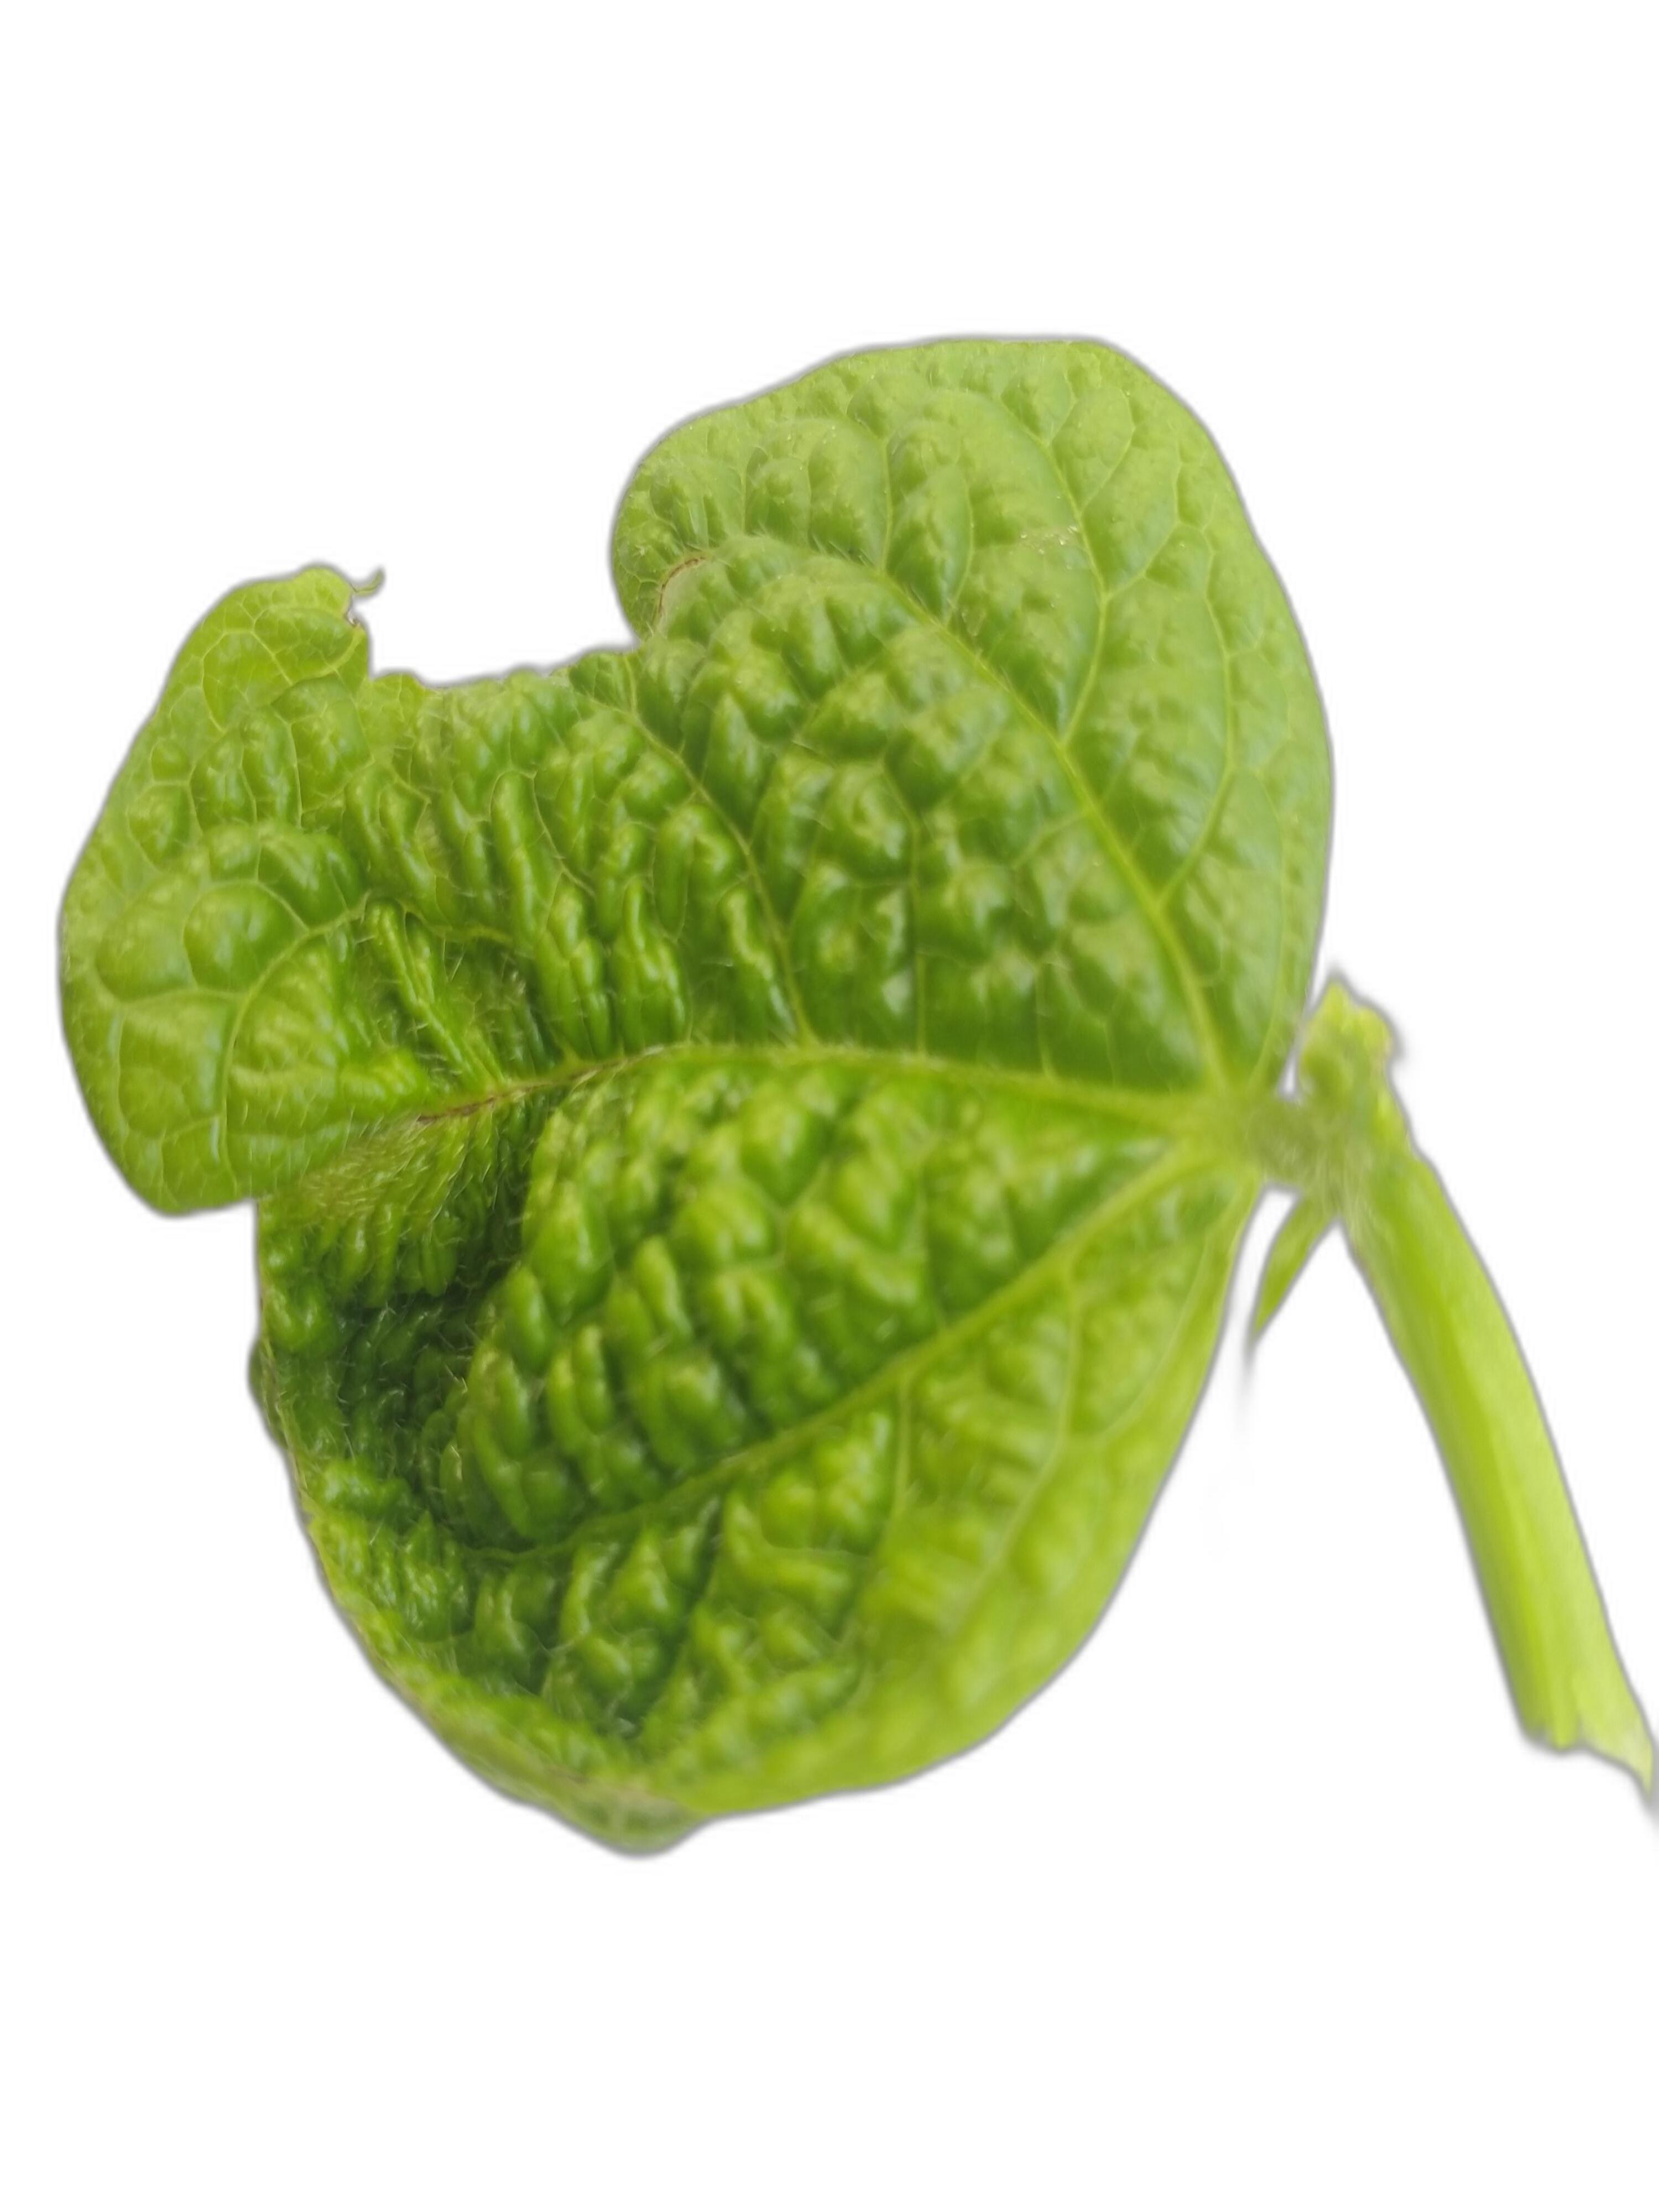
Label: Leaf Crinkle